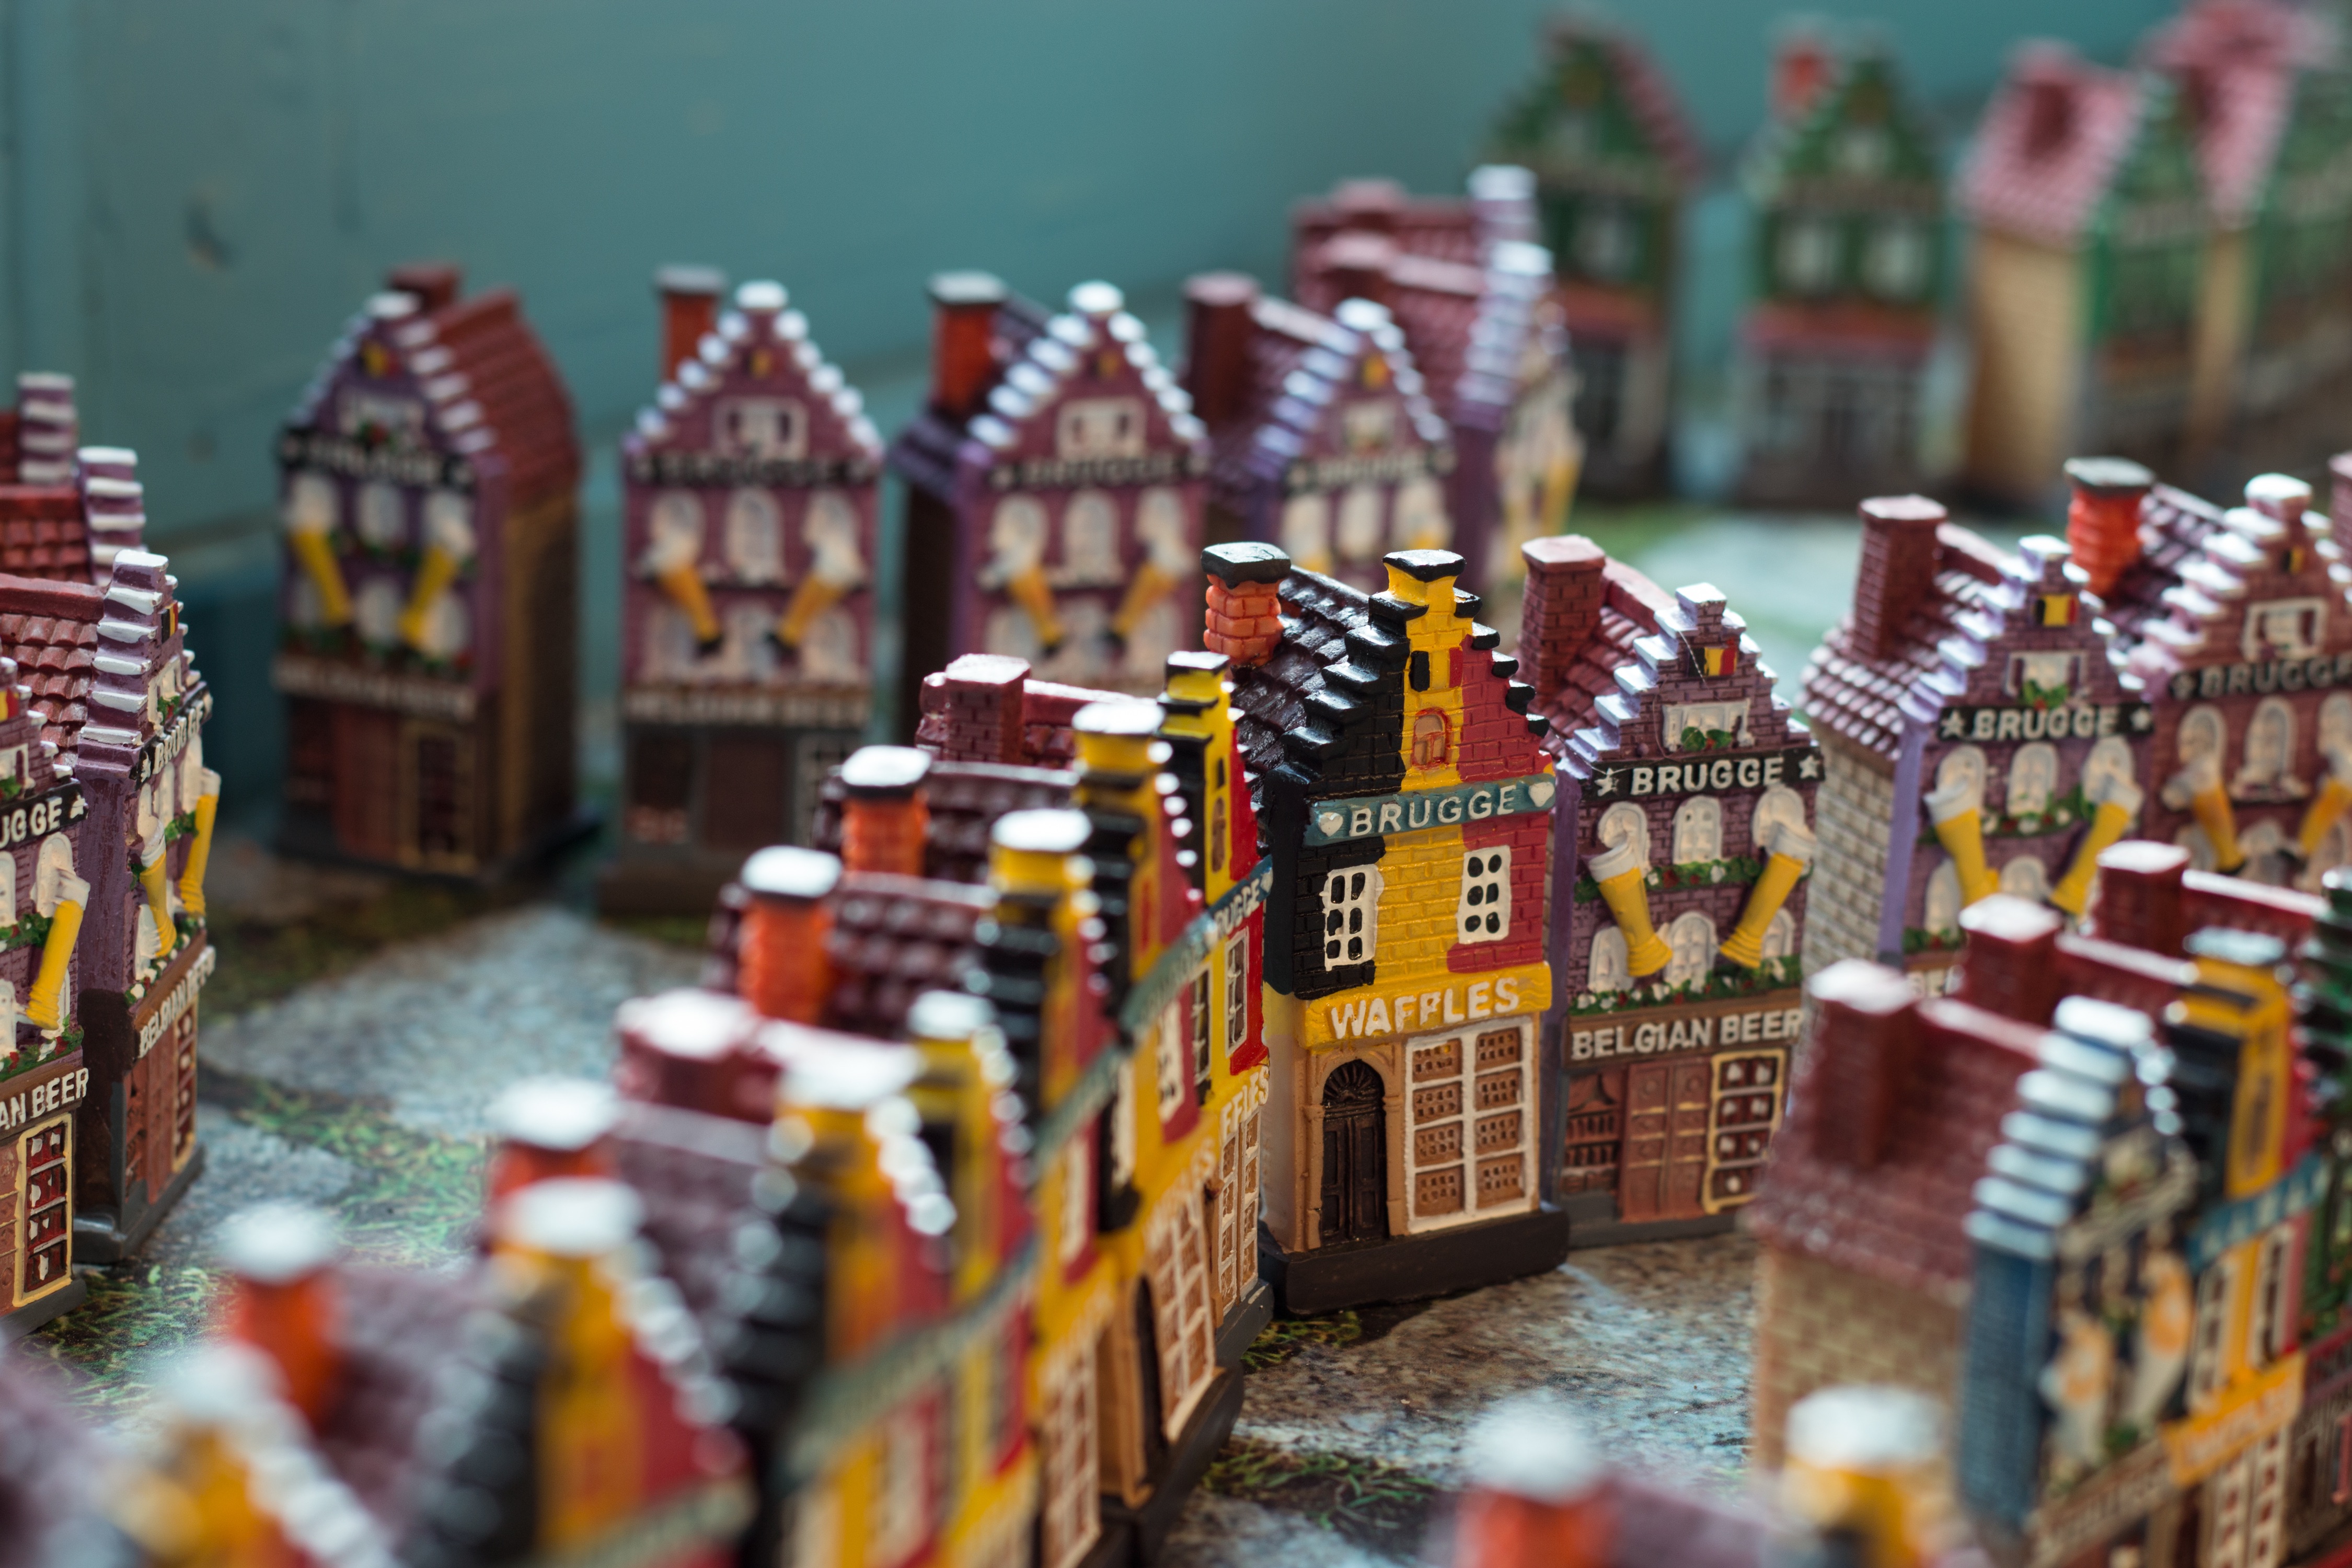
market, toy, lego, tradition